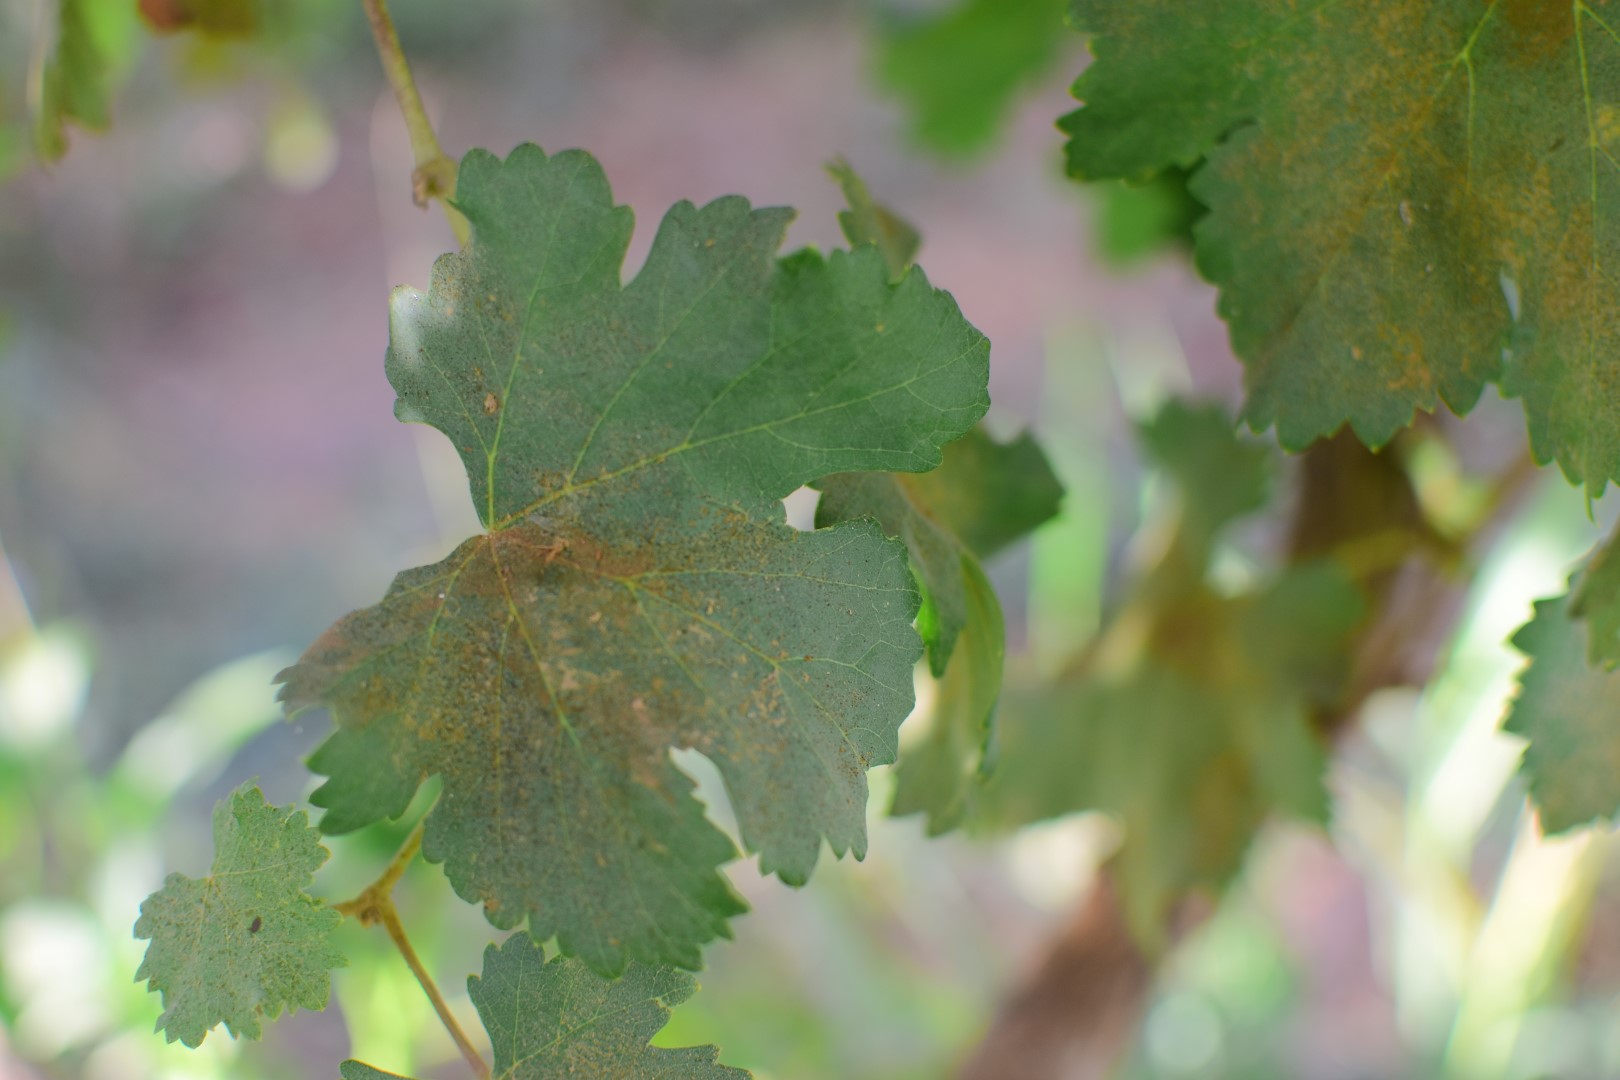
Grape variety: Deas Al-Annz